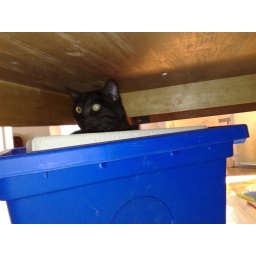
in a box that is in a box that is under the kitchen table